Bantu peoples

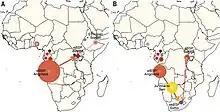
Reconstructing the dispersal of Bantu-speaking populations.

Scientists from the Institut Pasteur and the CNRS, together with a broad international consortium, retraced the migratory routes of the Bantu populations, which were previously a source of debate. The scientists used data from a vast genomic analysis of more than 2,000 samples taken from individuals in 57 populations throughout Sub-Saharan Africa to trace the Bantu expansion. During a wave of expansion that began 4,000 to 5,000 years ago, Bantu-speaking populations – some 310 million people as of 2023 – gradually left their original homeland West-Central Africa and travelled to the eastern and southern regions of the African continent.